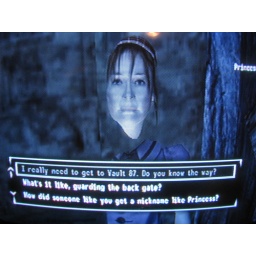
glitchcore: girl trapped in the wall